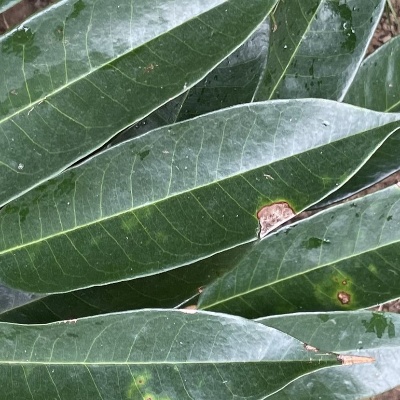
Label: Leaf_Phomopsis